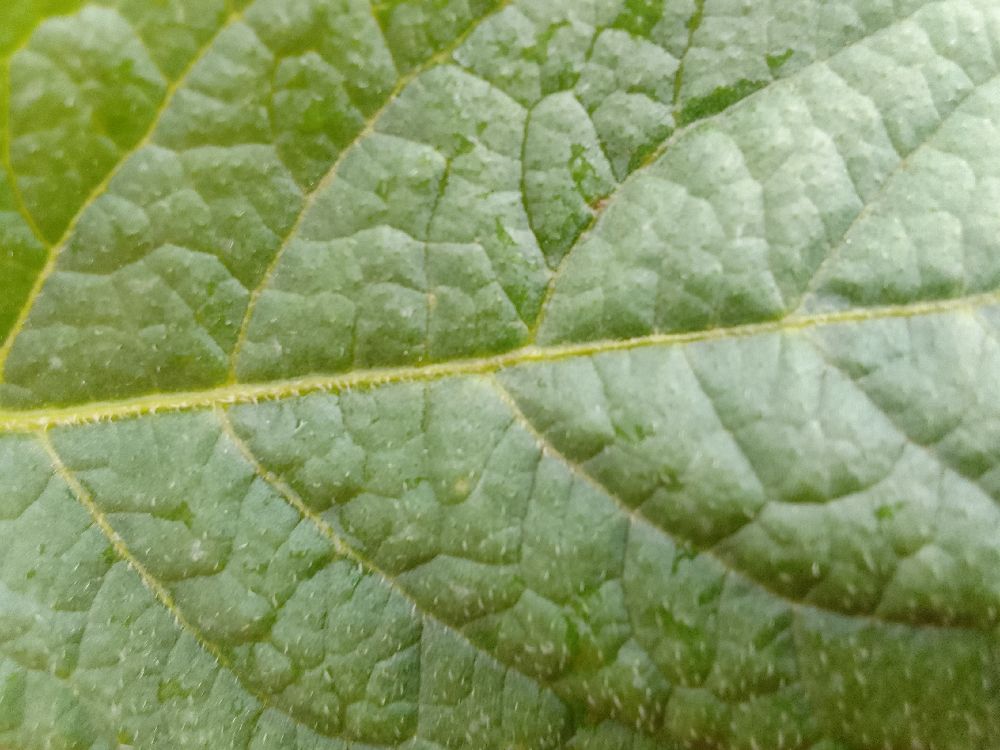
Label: Healthy